Smuggling of firearms into Mexico

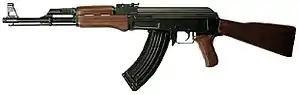
AK-47 style rifle (locally called "Cuerno de chivo", Spanish for "goat horn", for its curved magazine)

Although there are about 78,000 gun dealers in the U.S., ATF suggested that gun shows, thefts and private sales may be a greater source of trafficked Mexican guns than licensed dealers. Gun smugglers are known to coerce or pay U.S. residents or citizens to purchase semi-automatic rifles and other firearms from gun shops or gun shows and then transfer them to a cartel representative.